Kettletoft

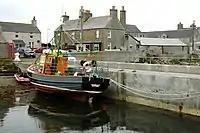
Fishing boat at Kettletoft Pier

Kettletoft is a settlement on the island of Sanday in Orkney, Scotland. The B9068 road runs from Kettletoft to Scar and the B9069 from Kettletoft to Northwall. Kettletoft pier, including the slipway, is a B listed building and was inscribed on 16 September 1999.